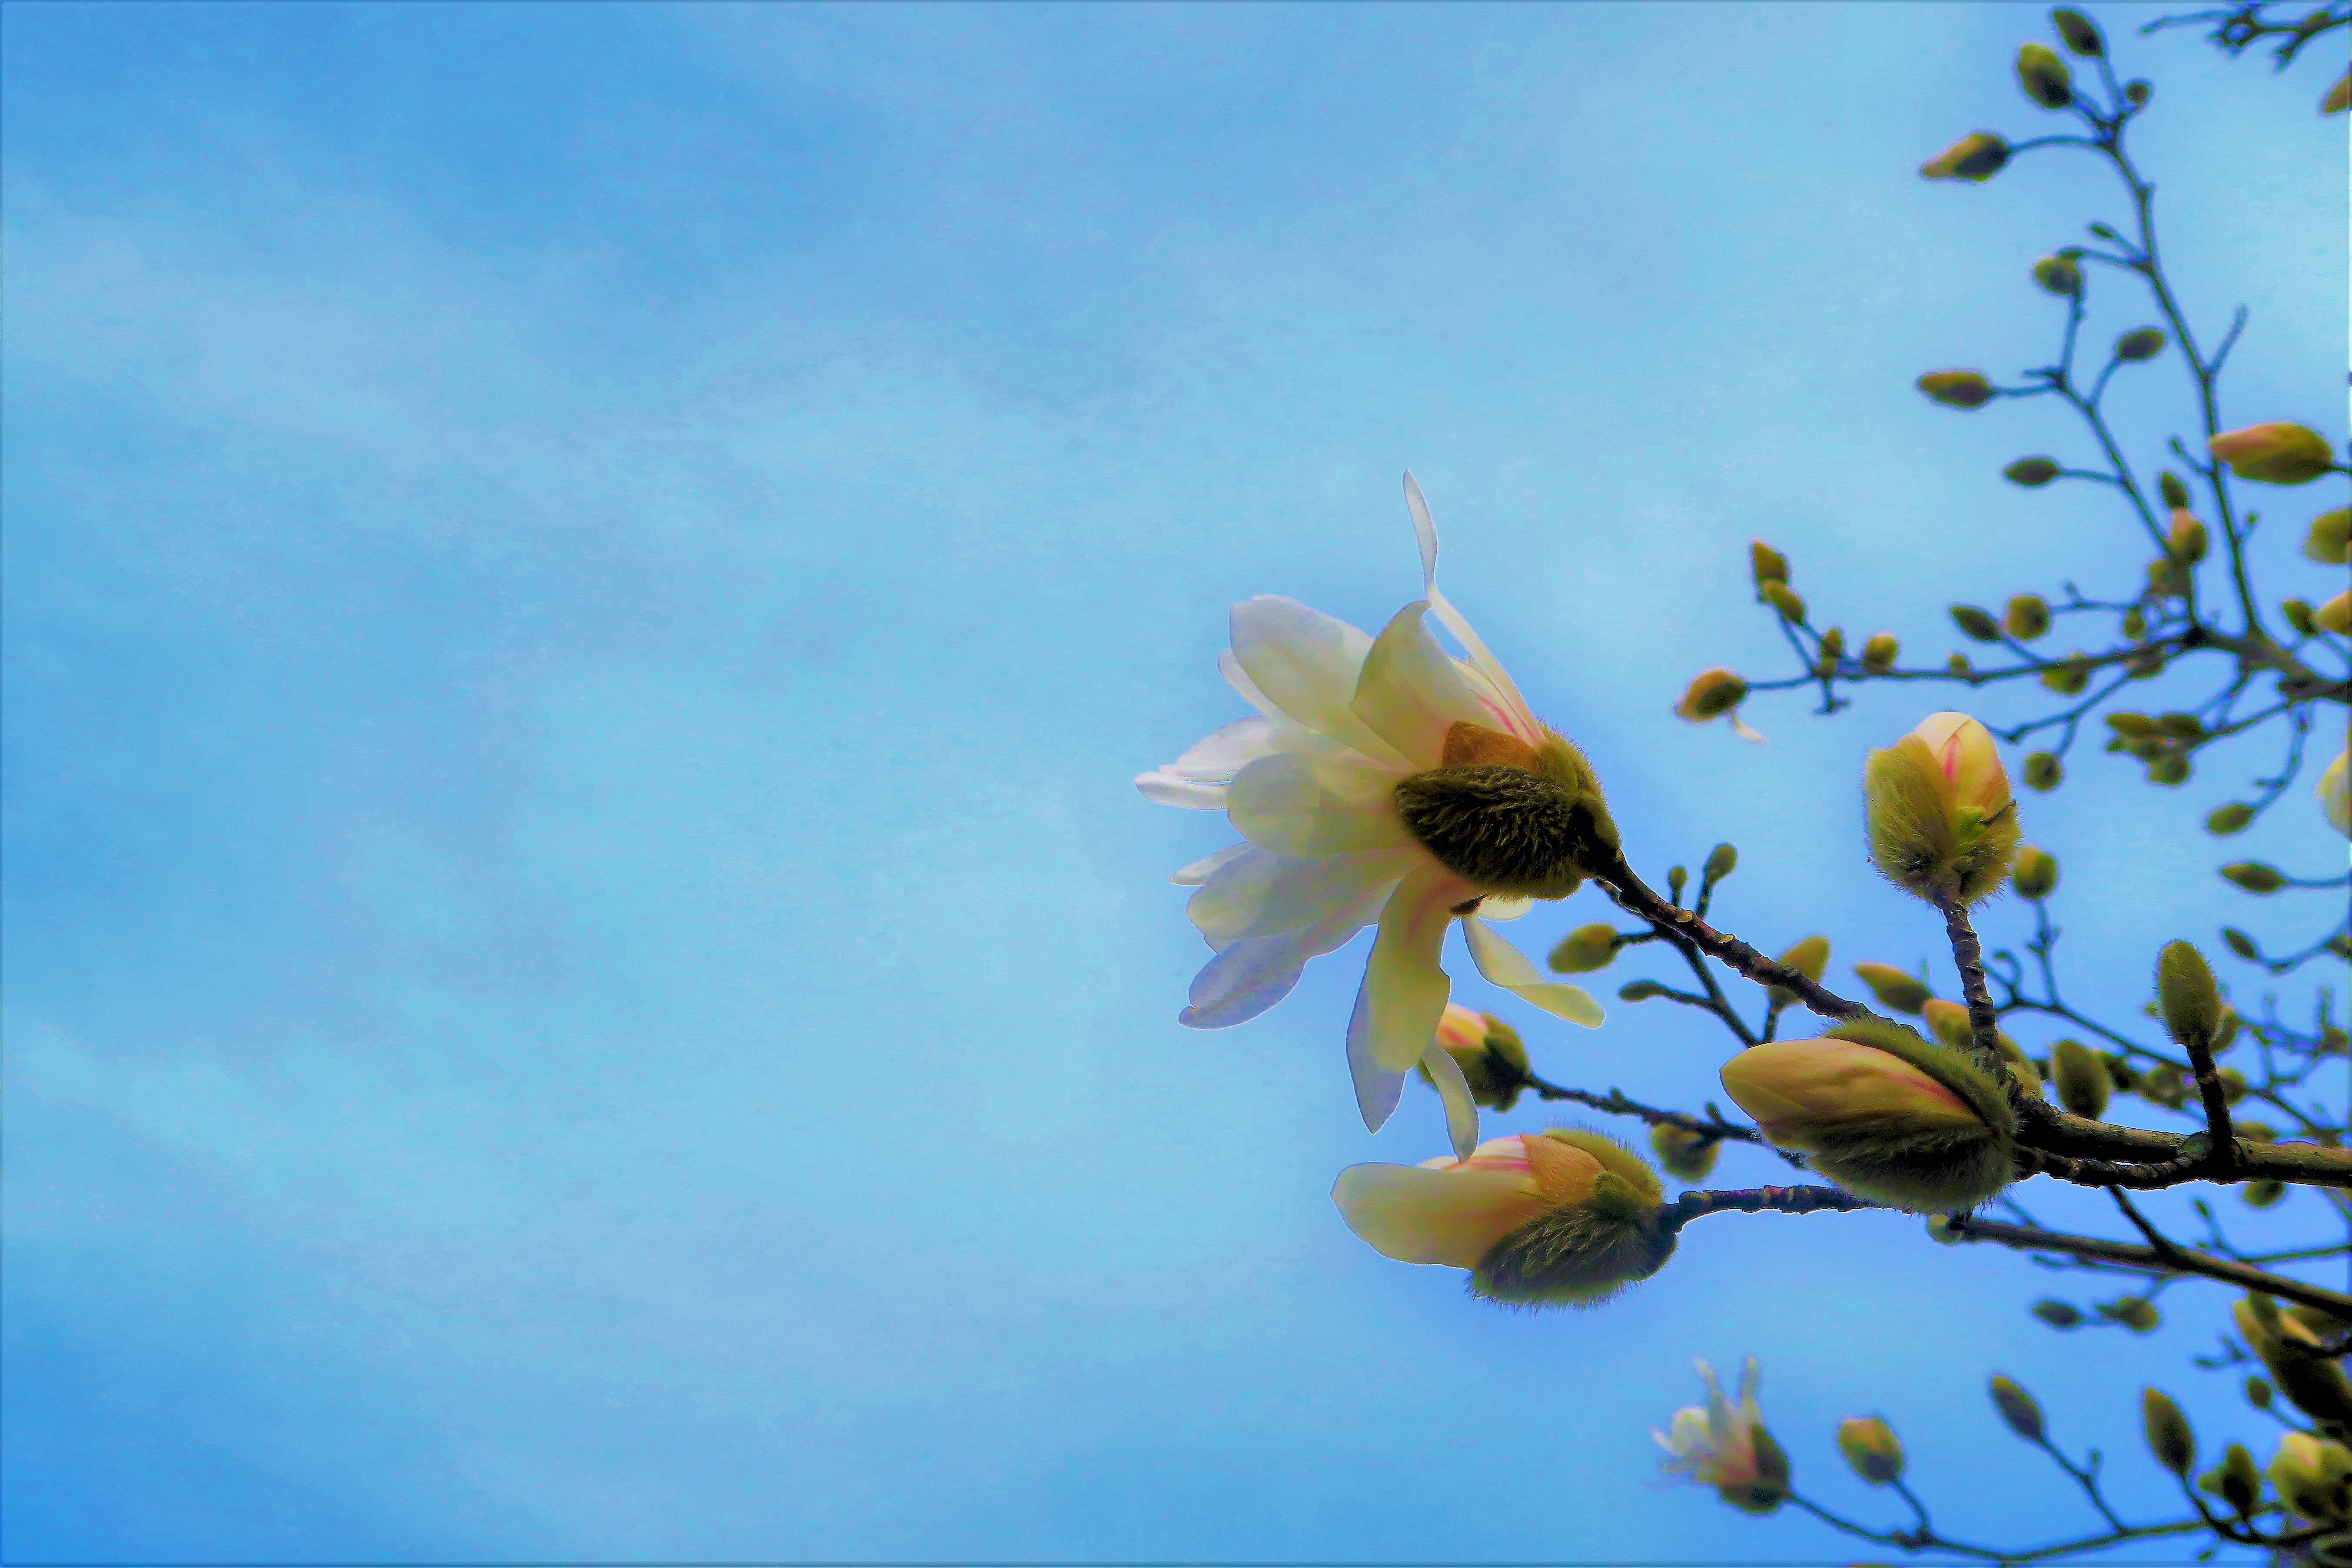
flower, spring, nature, plant, tree, beautiful, rose, red, sky, branch, daytime, petal, twig, flowering plant, bud, blossom, magnolia